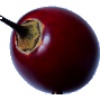
Label: tamarillo